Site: brandenburg
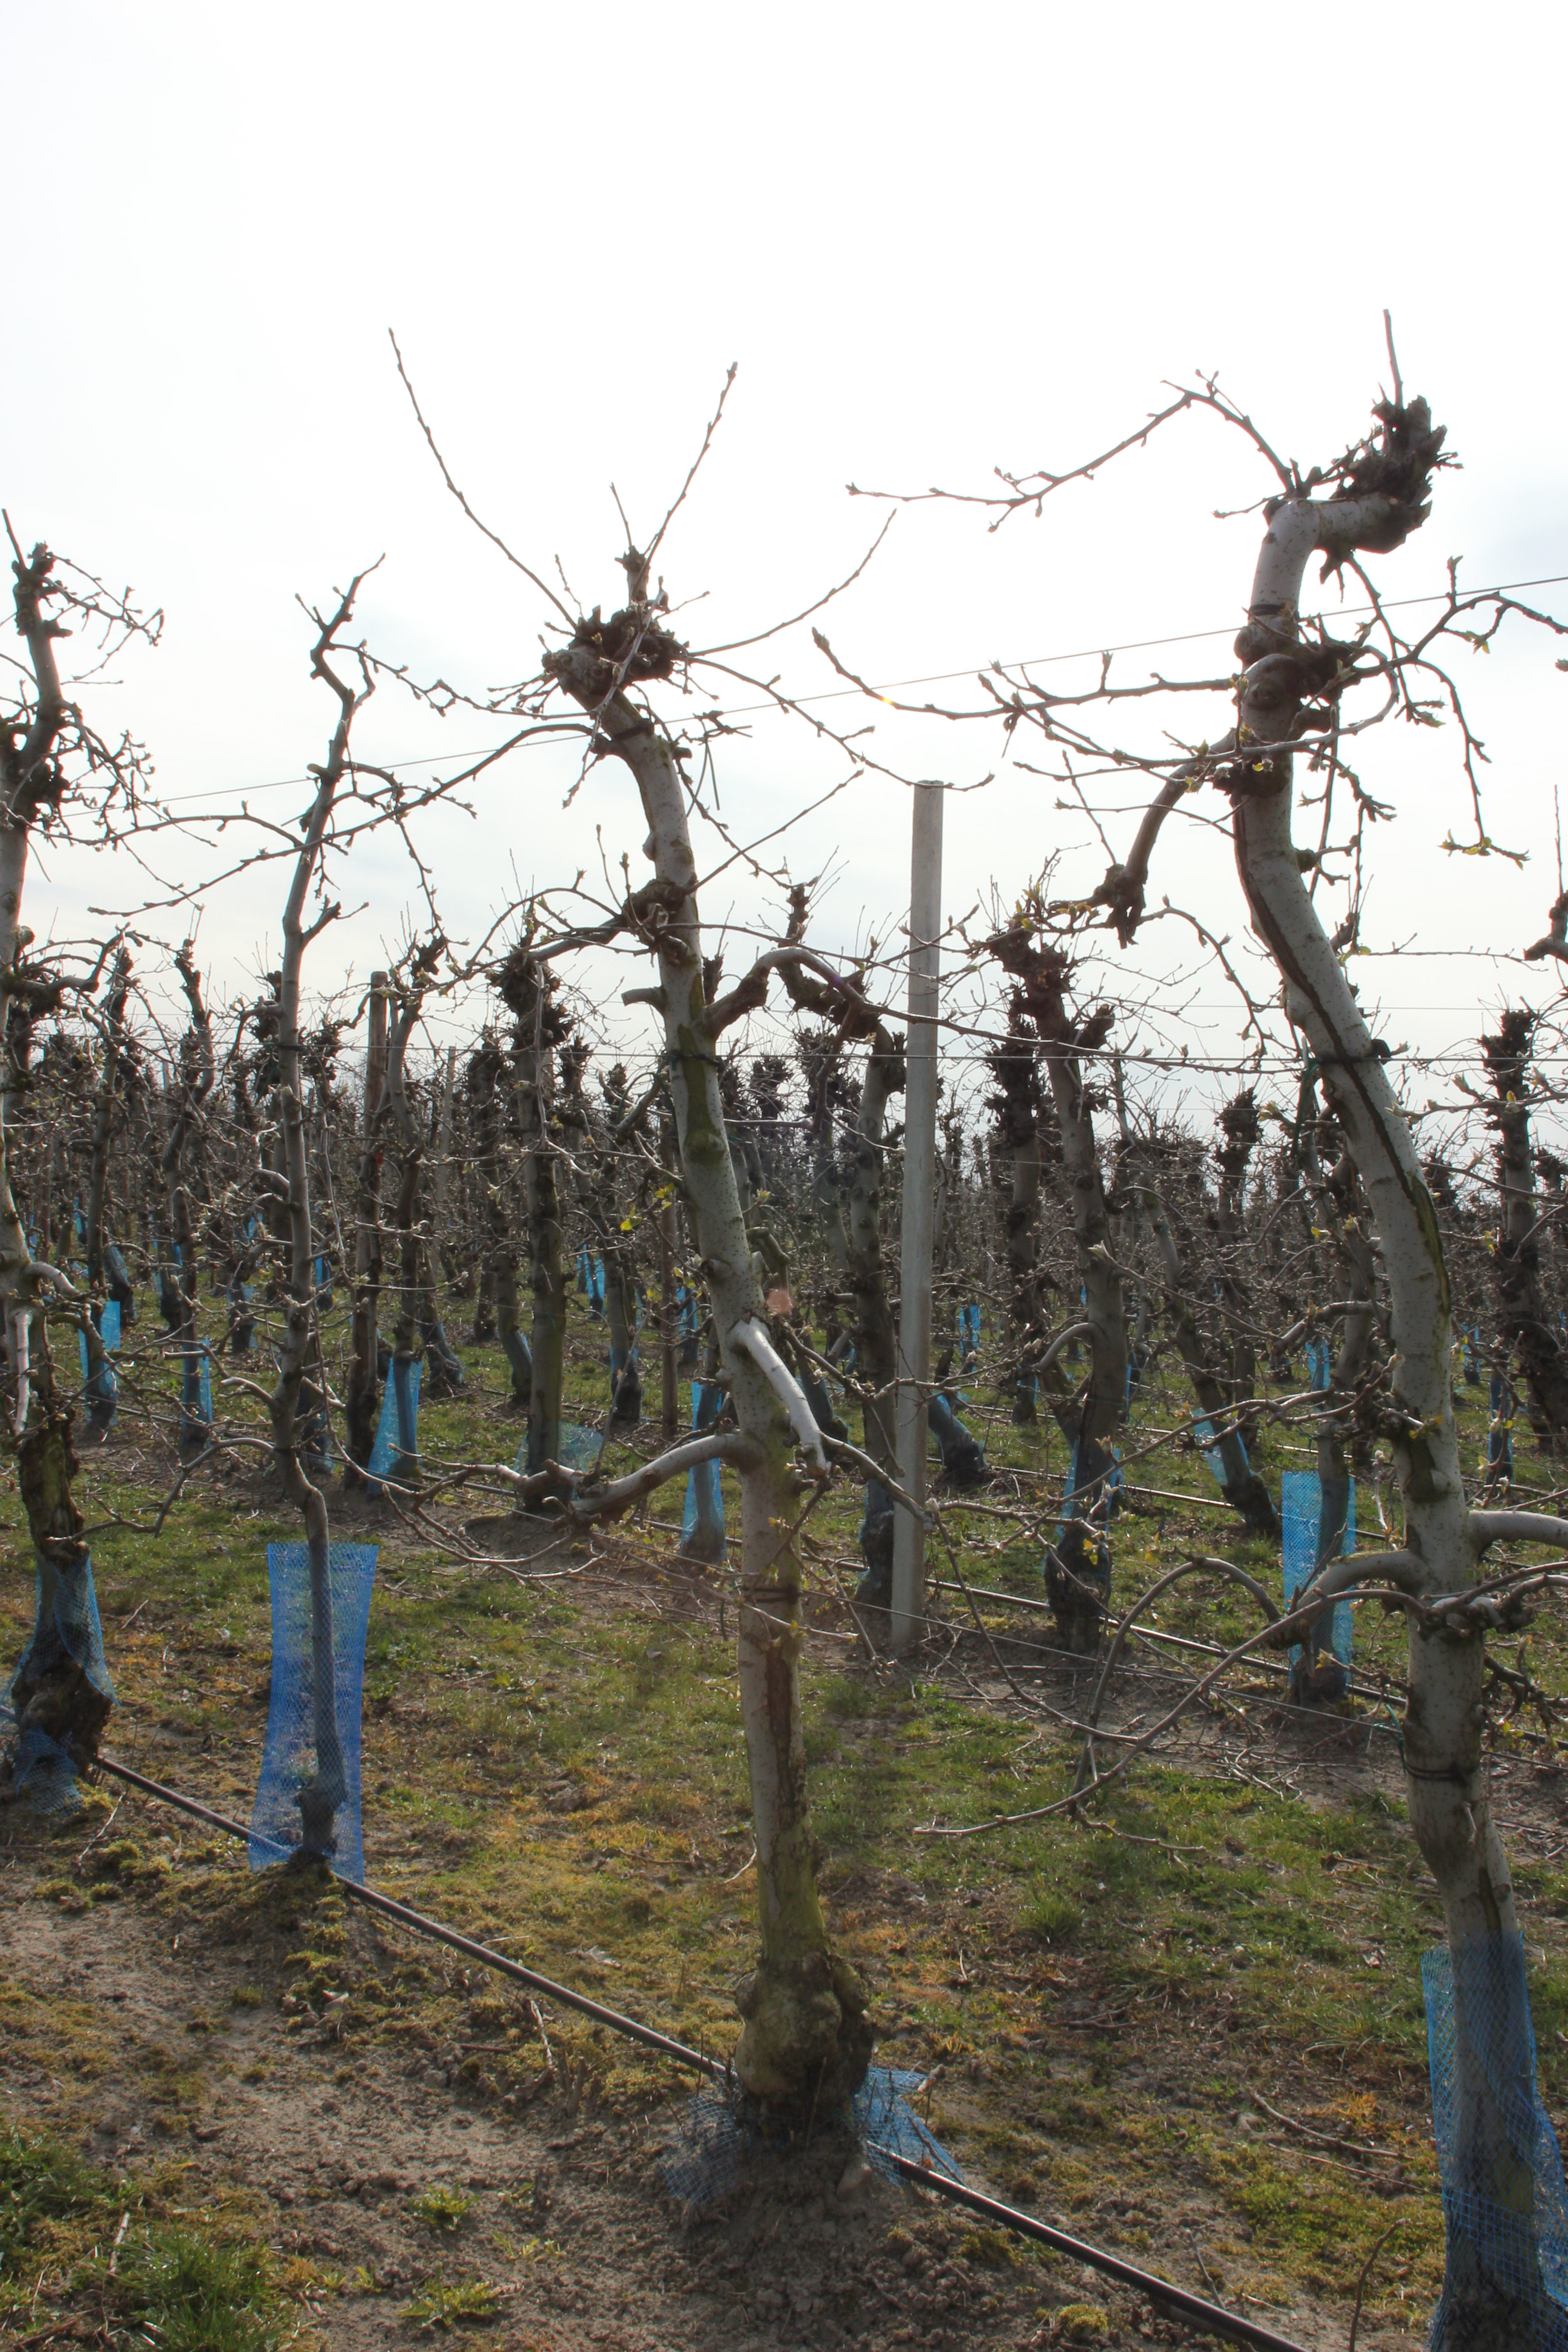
Growth stage (BBCH 54): Inflorescence emergence